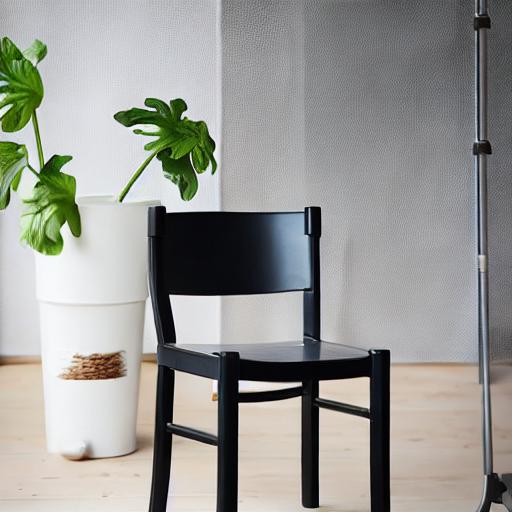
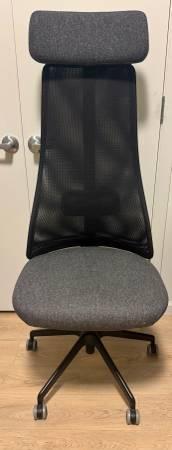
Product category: items_chair
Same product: no